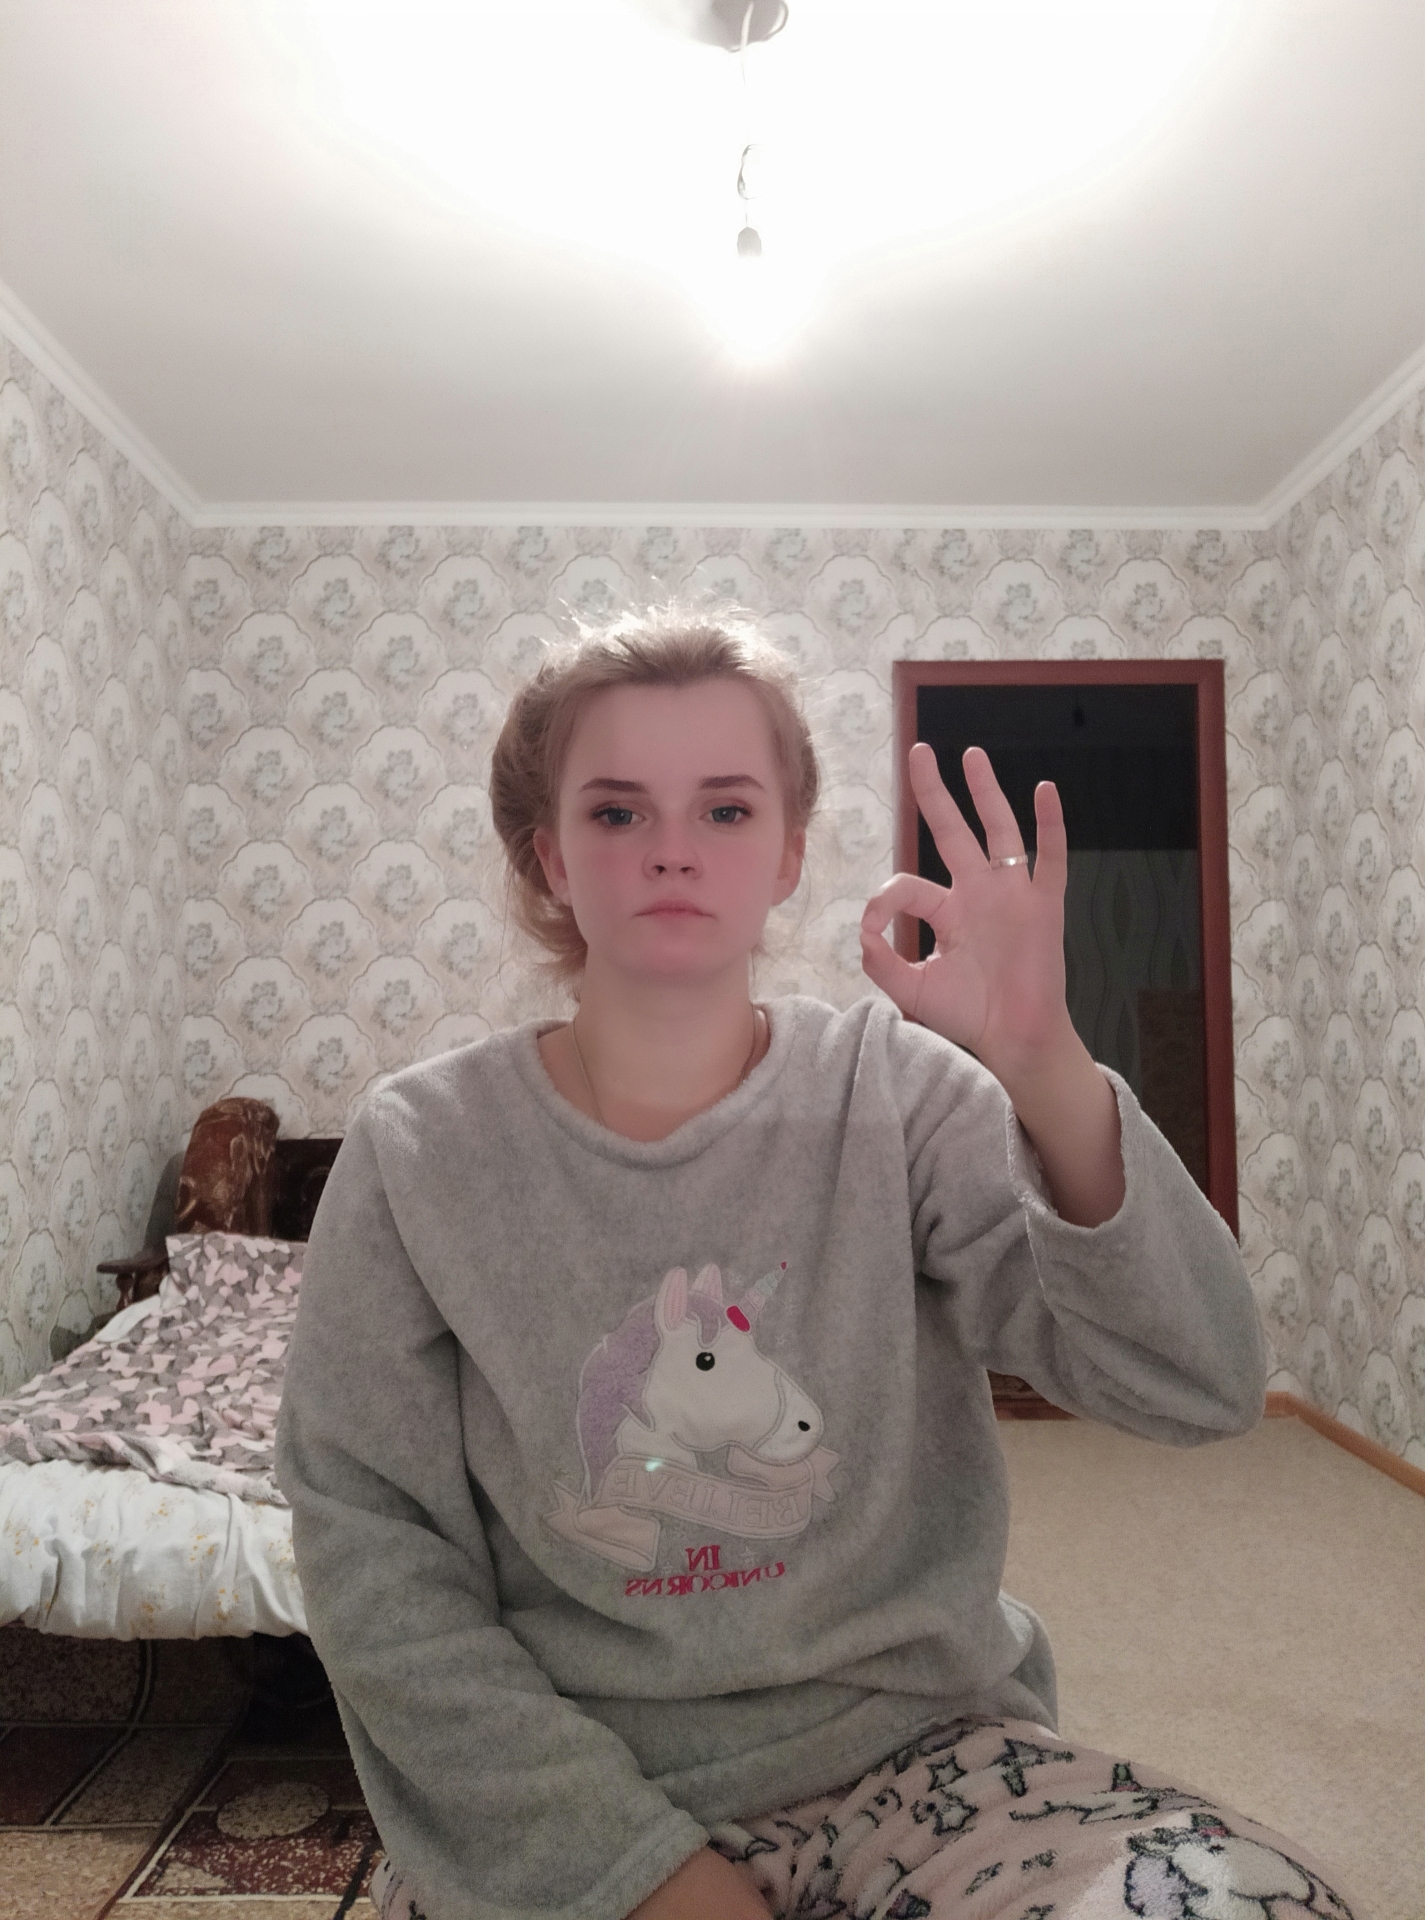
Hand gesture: ok